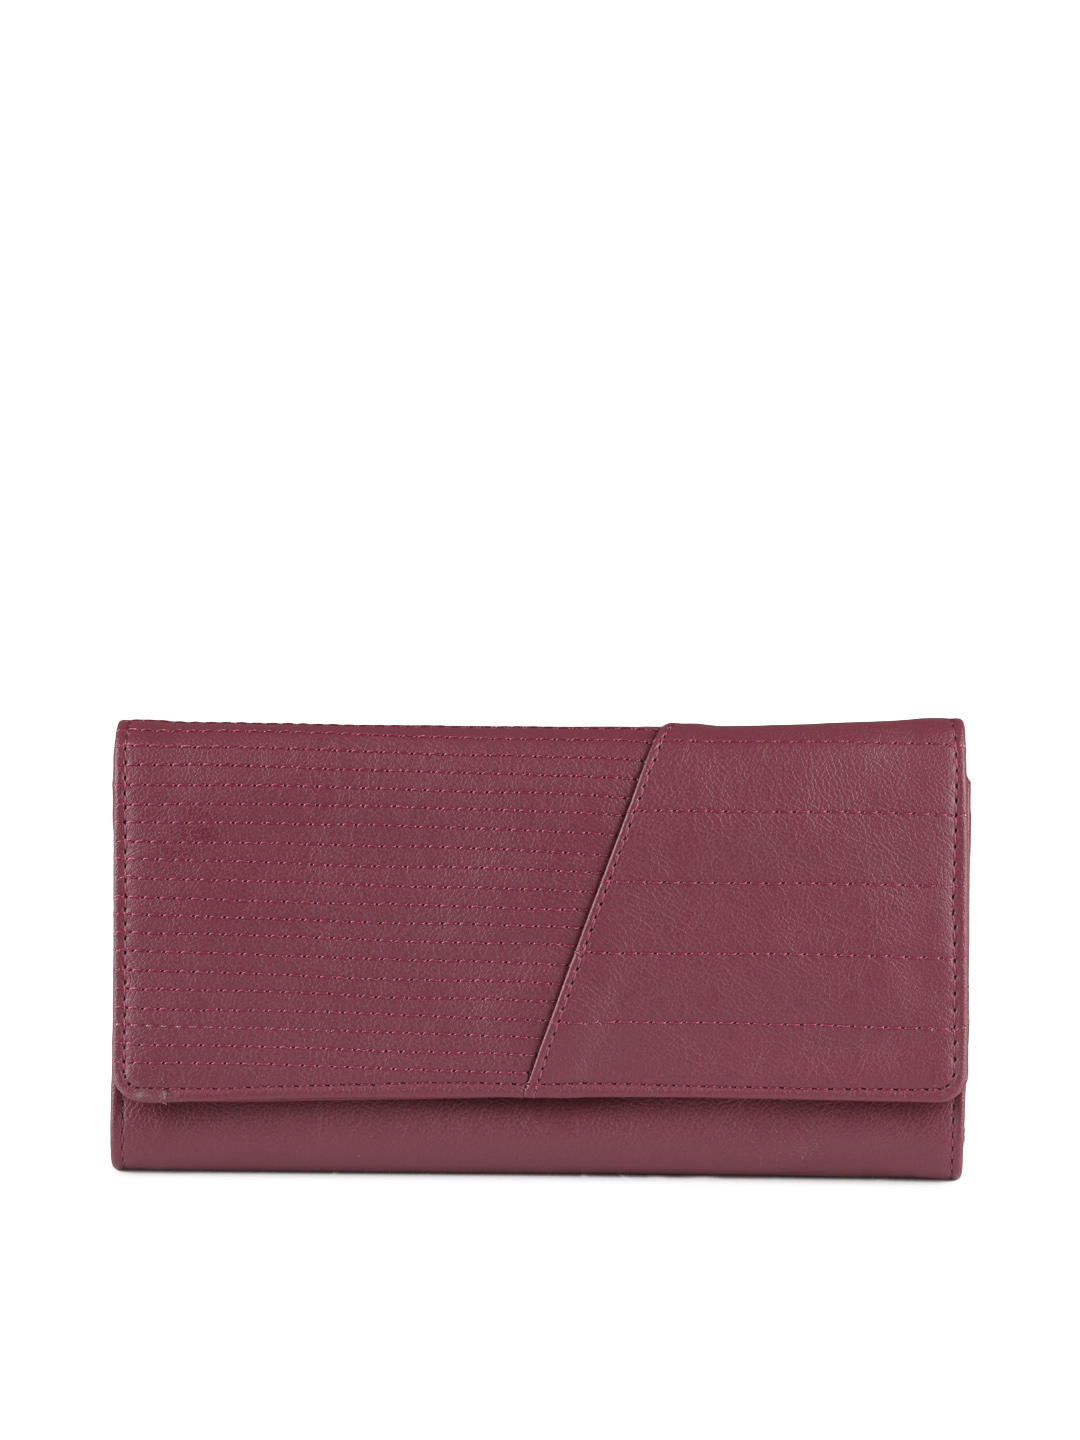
Baggit Women Pink Border Sapera Wallet
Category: Accessories / Wallets / Wallets
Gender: Women
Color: Pink
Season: Summer 2012
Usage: Casual